Sixth Labour Government of New Zealand

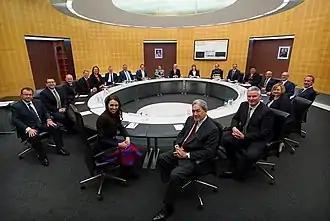
First meeting of the Cabinet of the Sixth Labour Government, 26 October 2017

In mid October 2017, Jacinda Ardern announced that the Cabinet would consist of 20 members, of which 16 would be from the Labour Party and 4 from New Zealand First. A further five Labour MPs would sit outside of Cabinet, along with three Green MPs.